Zaharu

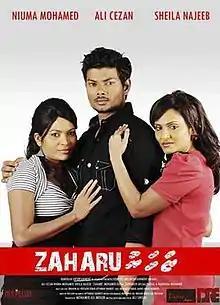
Official film poster

Zaharu is a 2011 Maldivian psychological romantic thriller film written and directed by Ali Shifau. Produced by Mohamed Ali under Dark Rain Entertainment, the film stars Ali Seezan, Niuma Mohamed and Sheela Najeeb in pivotal roles. The film is inspired from Adrian Lyne-directed American psychological erotic thriller film "Fatal Attraction" (1987). The film centers on a married man who has a weekend affair with a woman who refuses to allow it to end and becomes obsessed with him. The film was released on 5 May 2011. Upon release the film received mixed response from critics and was declared a "flop" at box office.